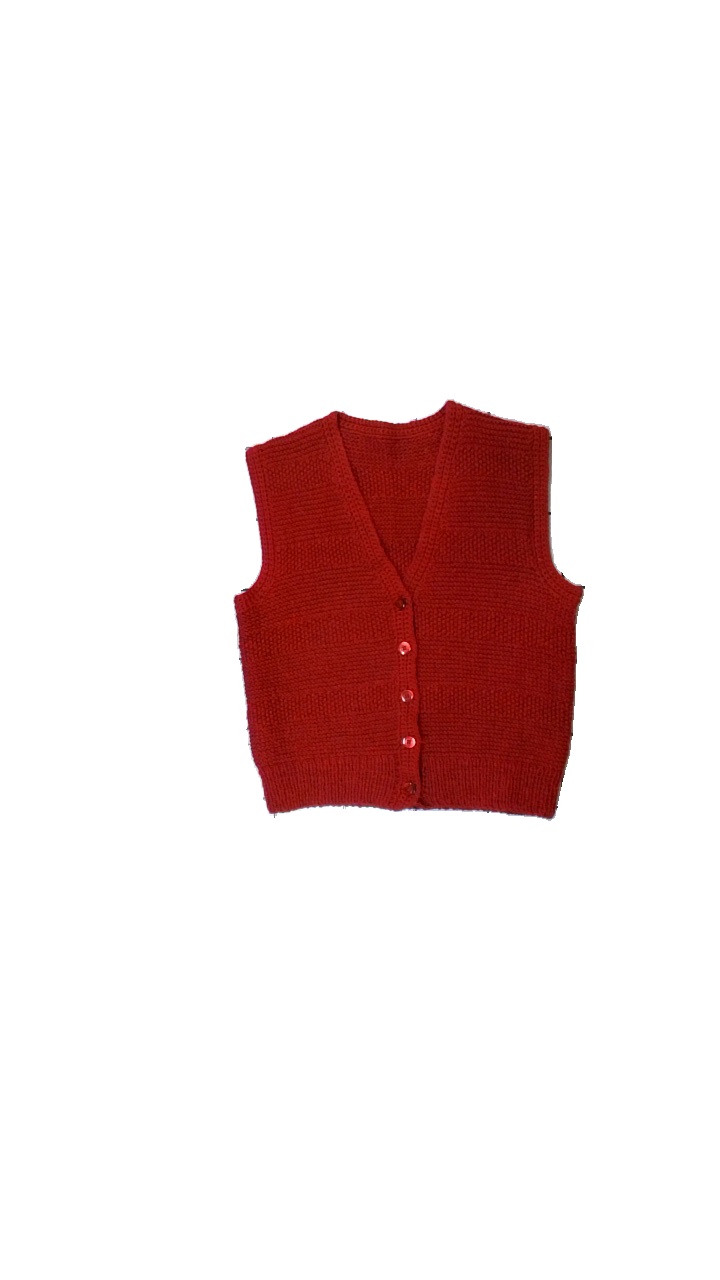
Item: Vest (Ladies)
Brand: Missing
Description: Knitted red vest, possibly homemade, size unknown. Okay condition.
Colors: Red
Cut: Regular, V-collar
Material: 84% acry, 16% cott
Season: Winter
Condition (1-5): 3
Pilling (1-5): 4
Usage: Reuse
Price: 50-100